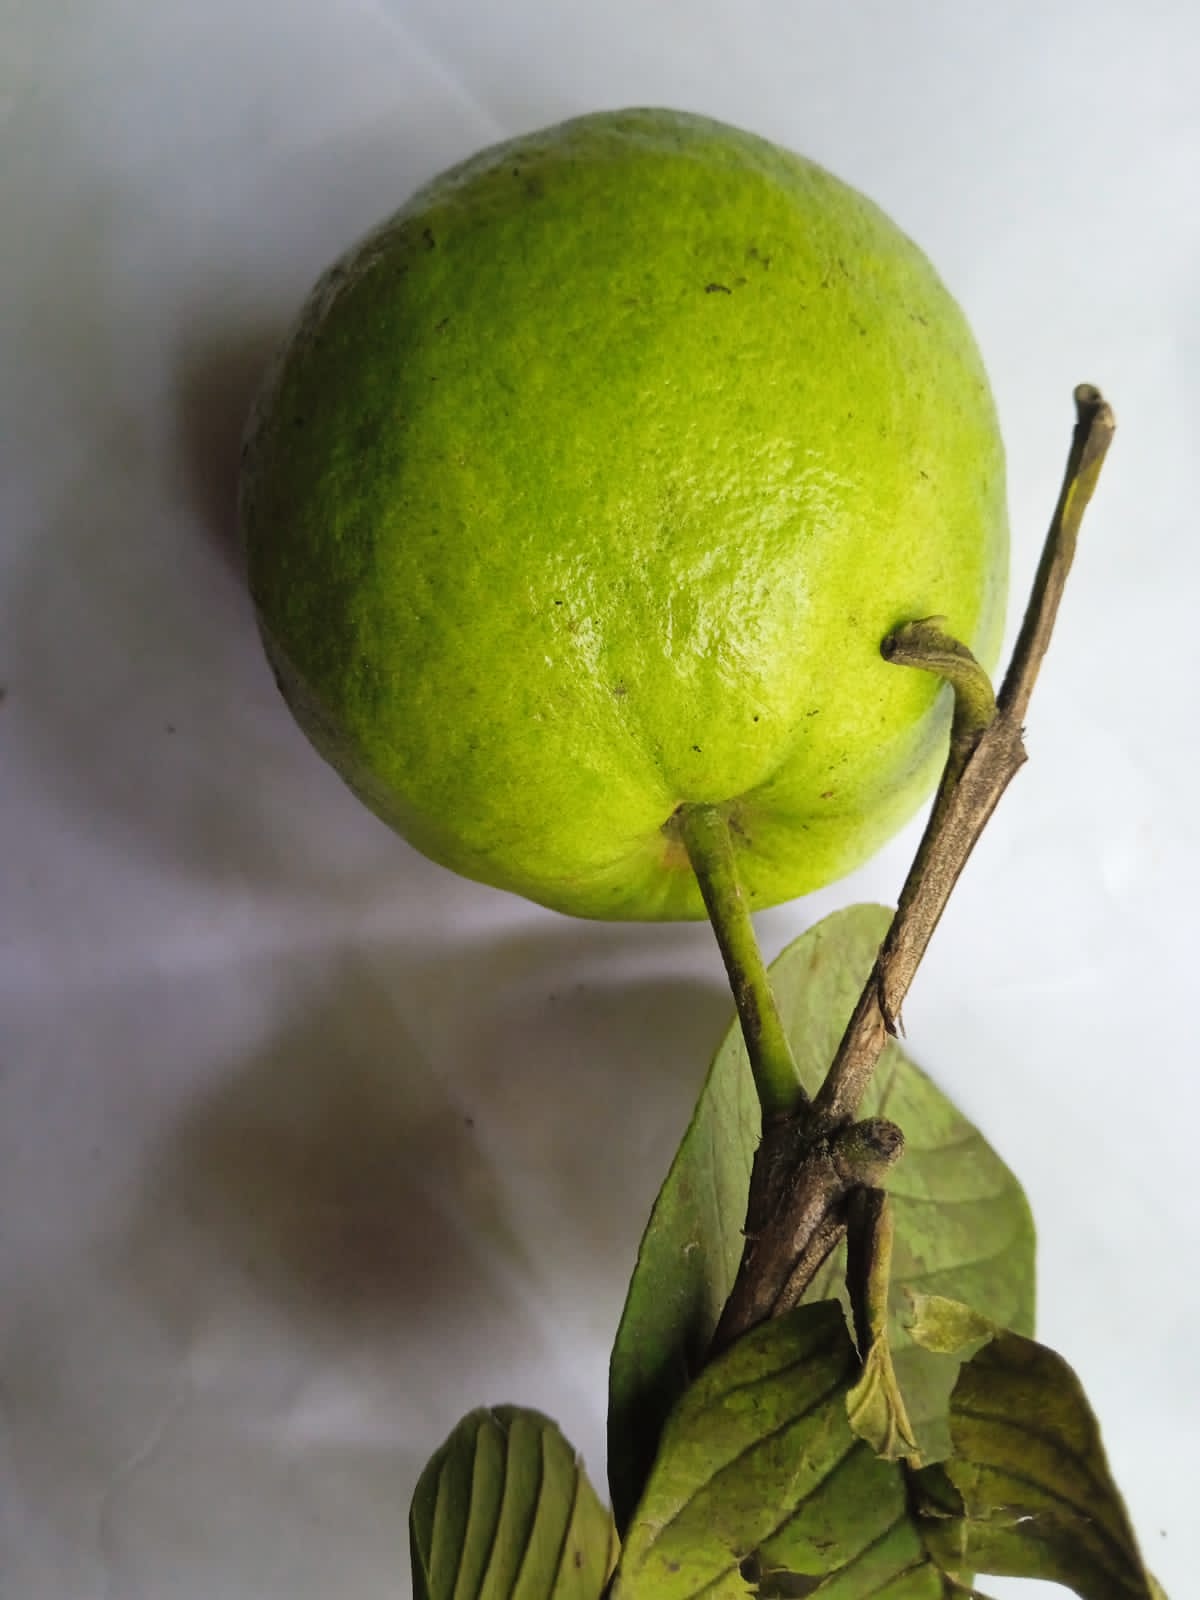
Fruit: guava
Condition: fresh